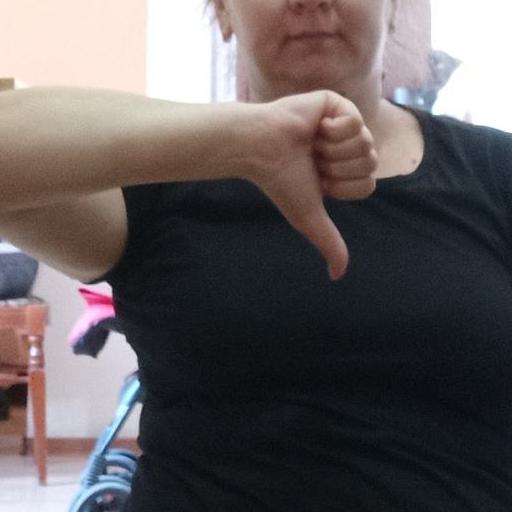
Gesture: dislike